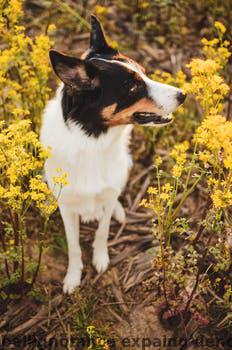
Label: Watermark